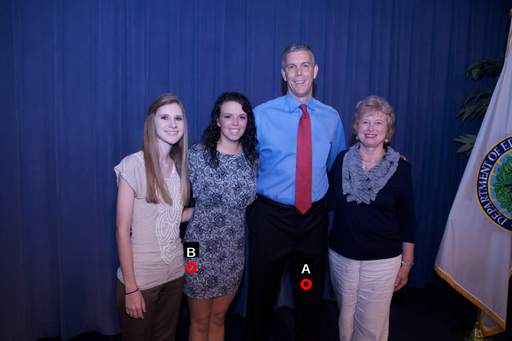
Question: Two points are circled on the image, labeled by A and B beside each circle. Which point is closer to the camera?
Select from the following choices.
(A) A is closer
(B) B is closer
Answer: B